List of Samsung systems on a chip

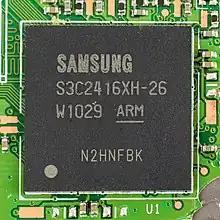
Samsung S3C2416XH-26

Samsung has a long history of designing and producing system-on-chips (SoCs) and has been manufacturing SoCs for its own devices as well as for sale to other manufacturers. The first Samsung SoC, the "S3C44B0", was built around an ARM7 CPU which operated at 66 MHz clock frequency. Later, several SoCs (S3C2xxx) containing an ARM9 CPU were produced. For more information on Samsung's current SoCs, see Exynos.